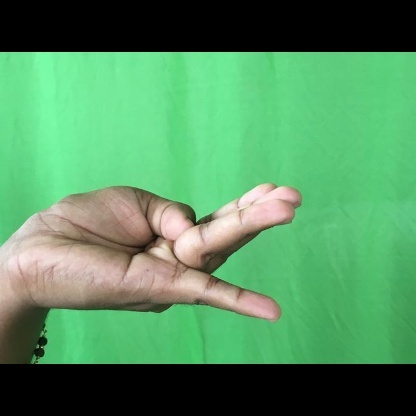
Mudra: Chaturam